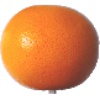
Label: Grapefruit Pink 1